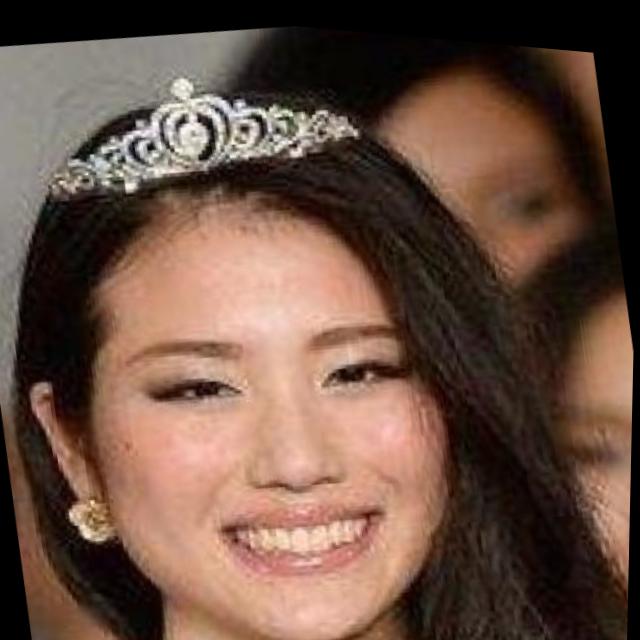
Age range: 13-20